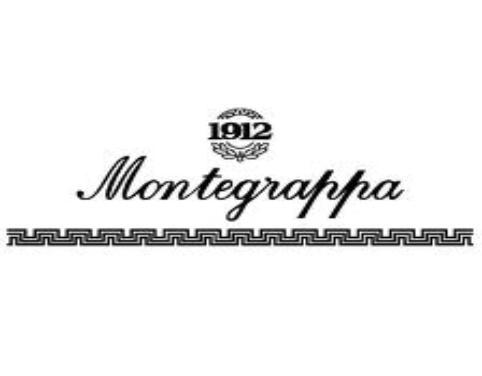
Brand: montegrappa
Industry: Necessities